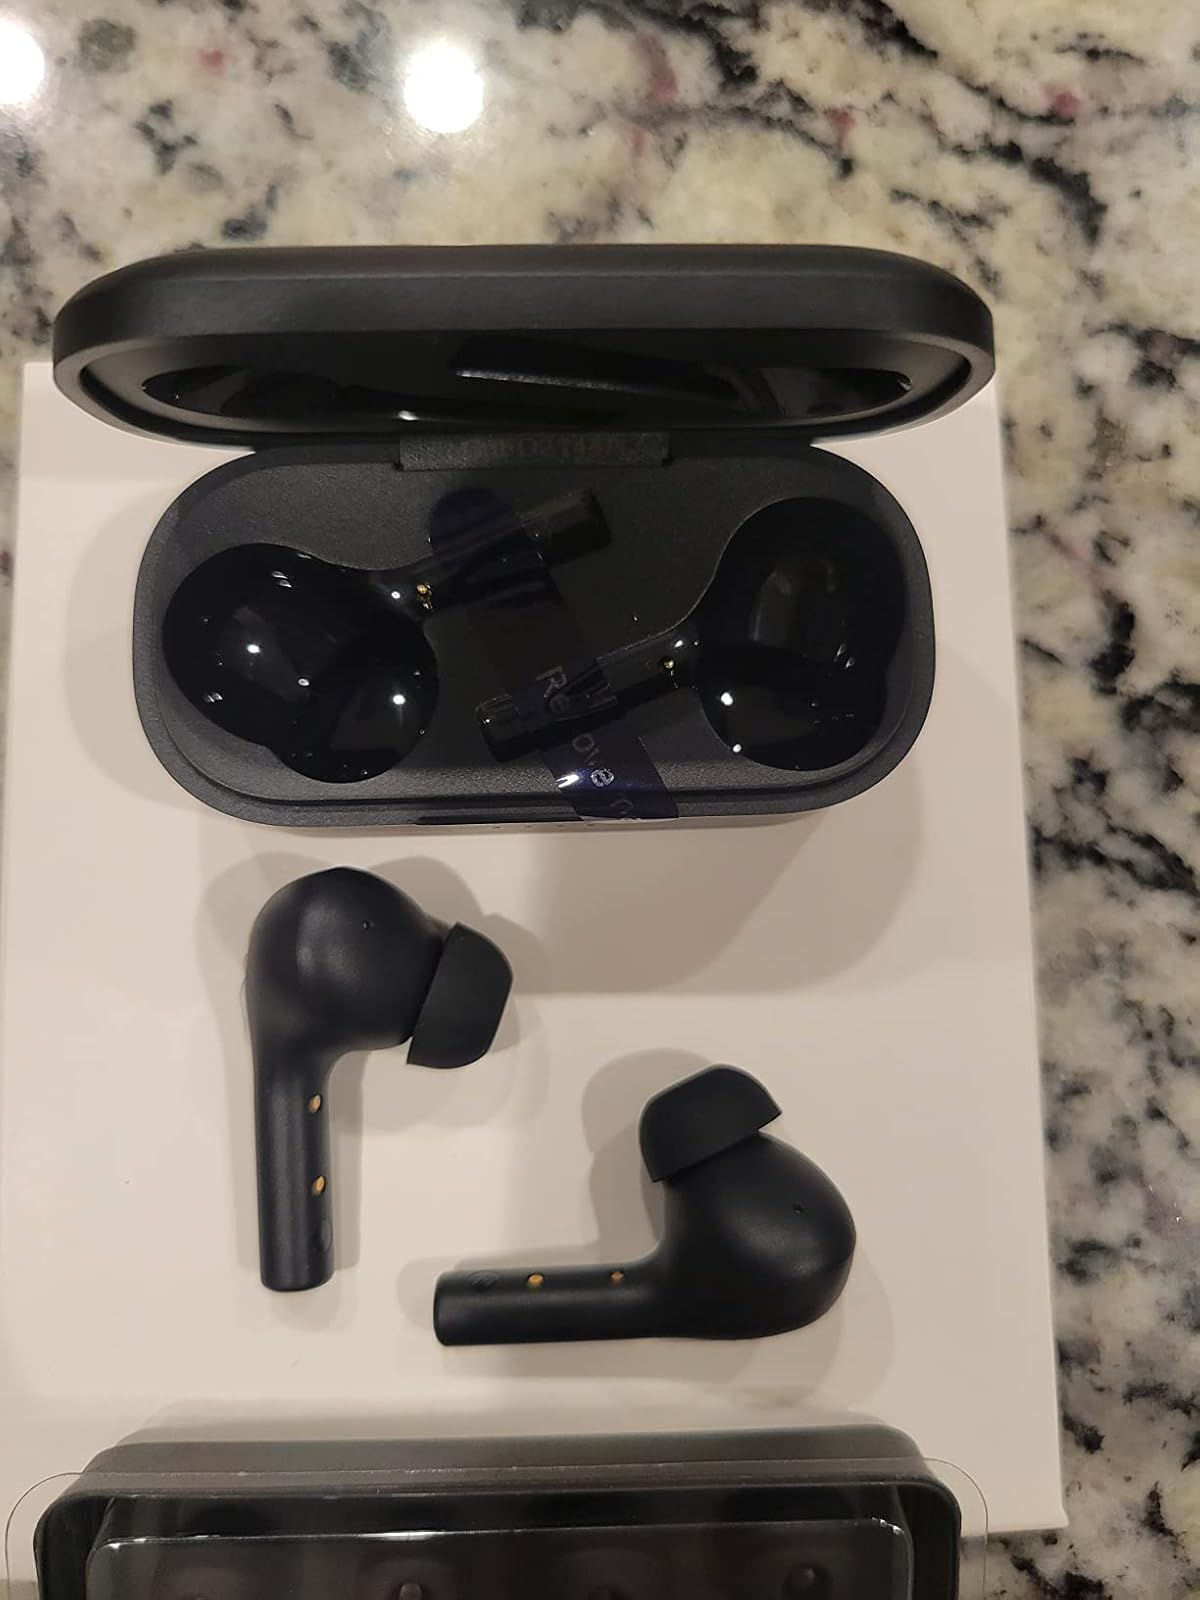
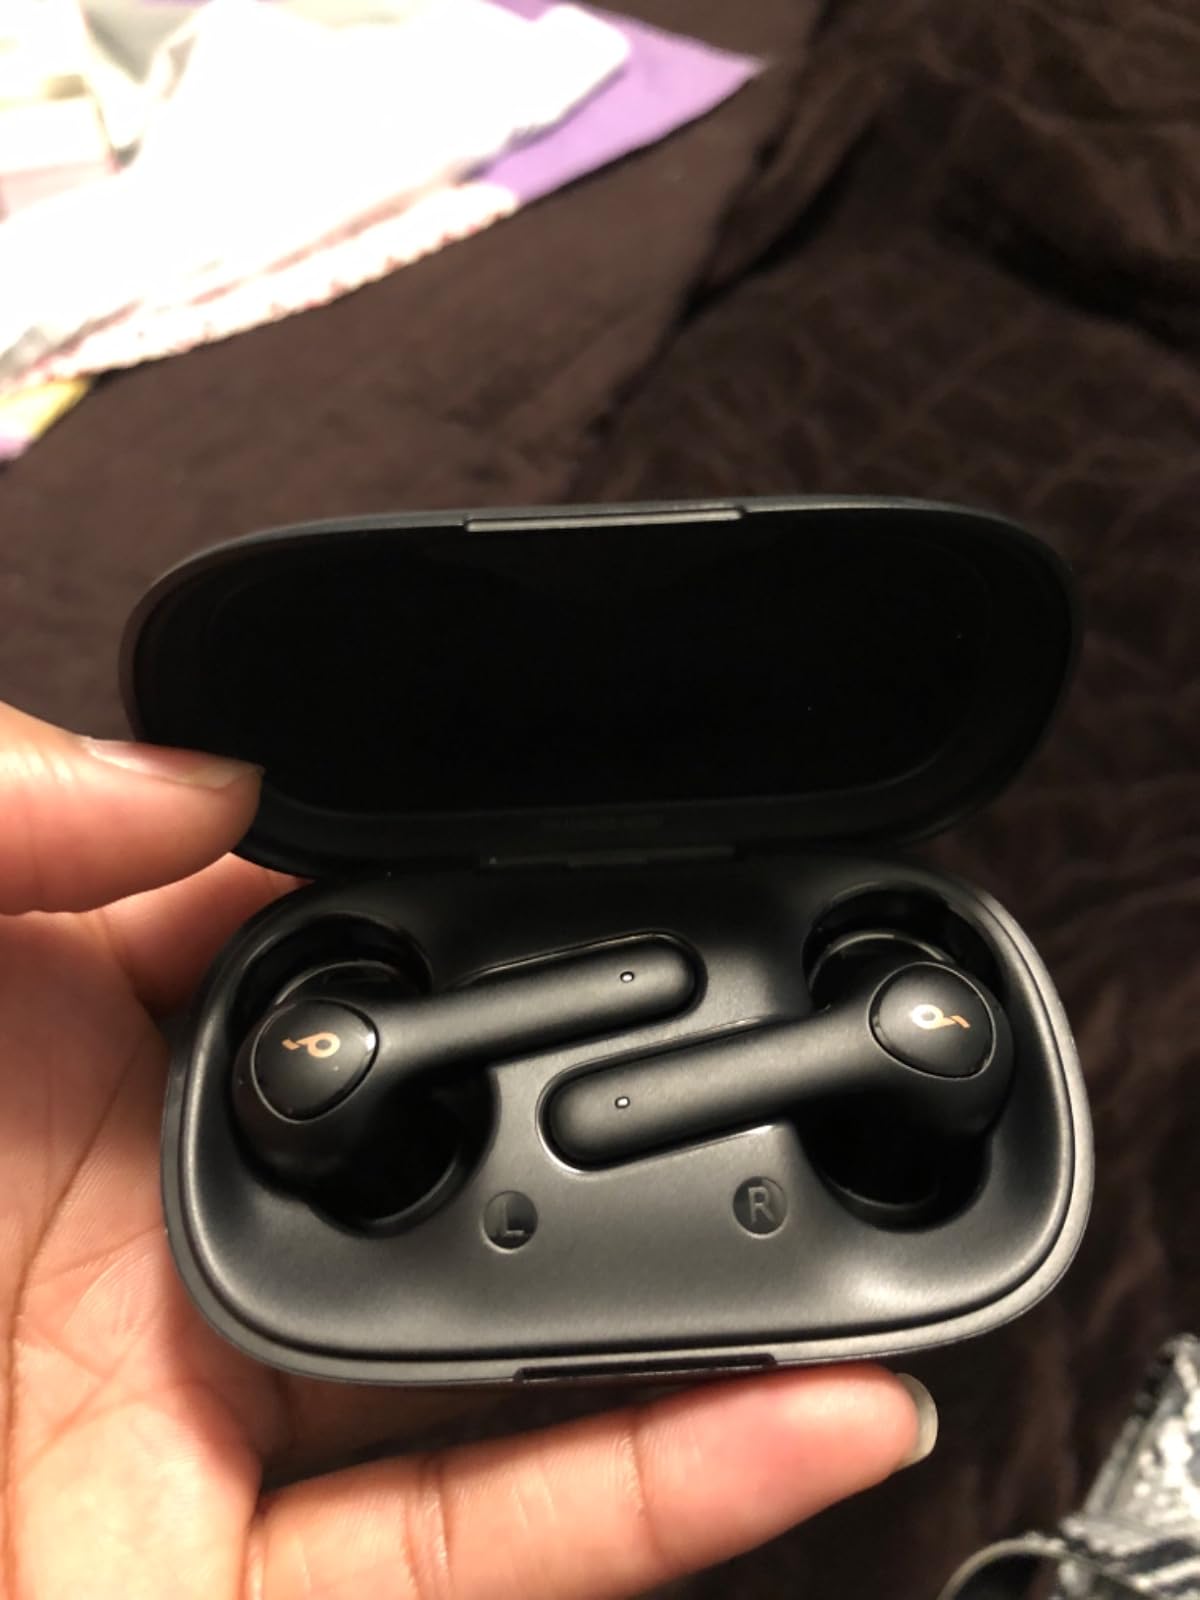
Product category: earbuds
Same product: no